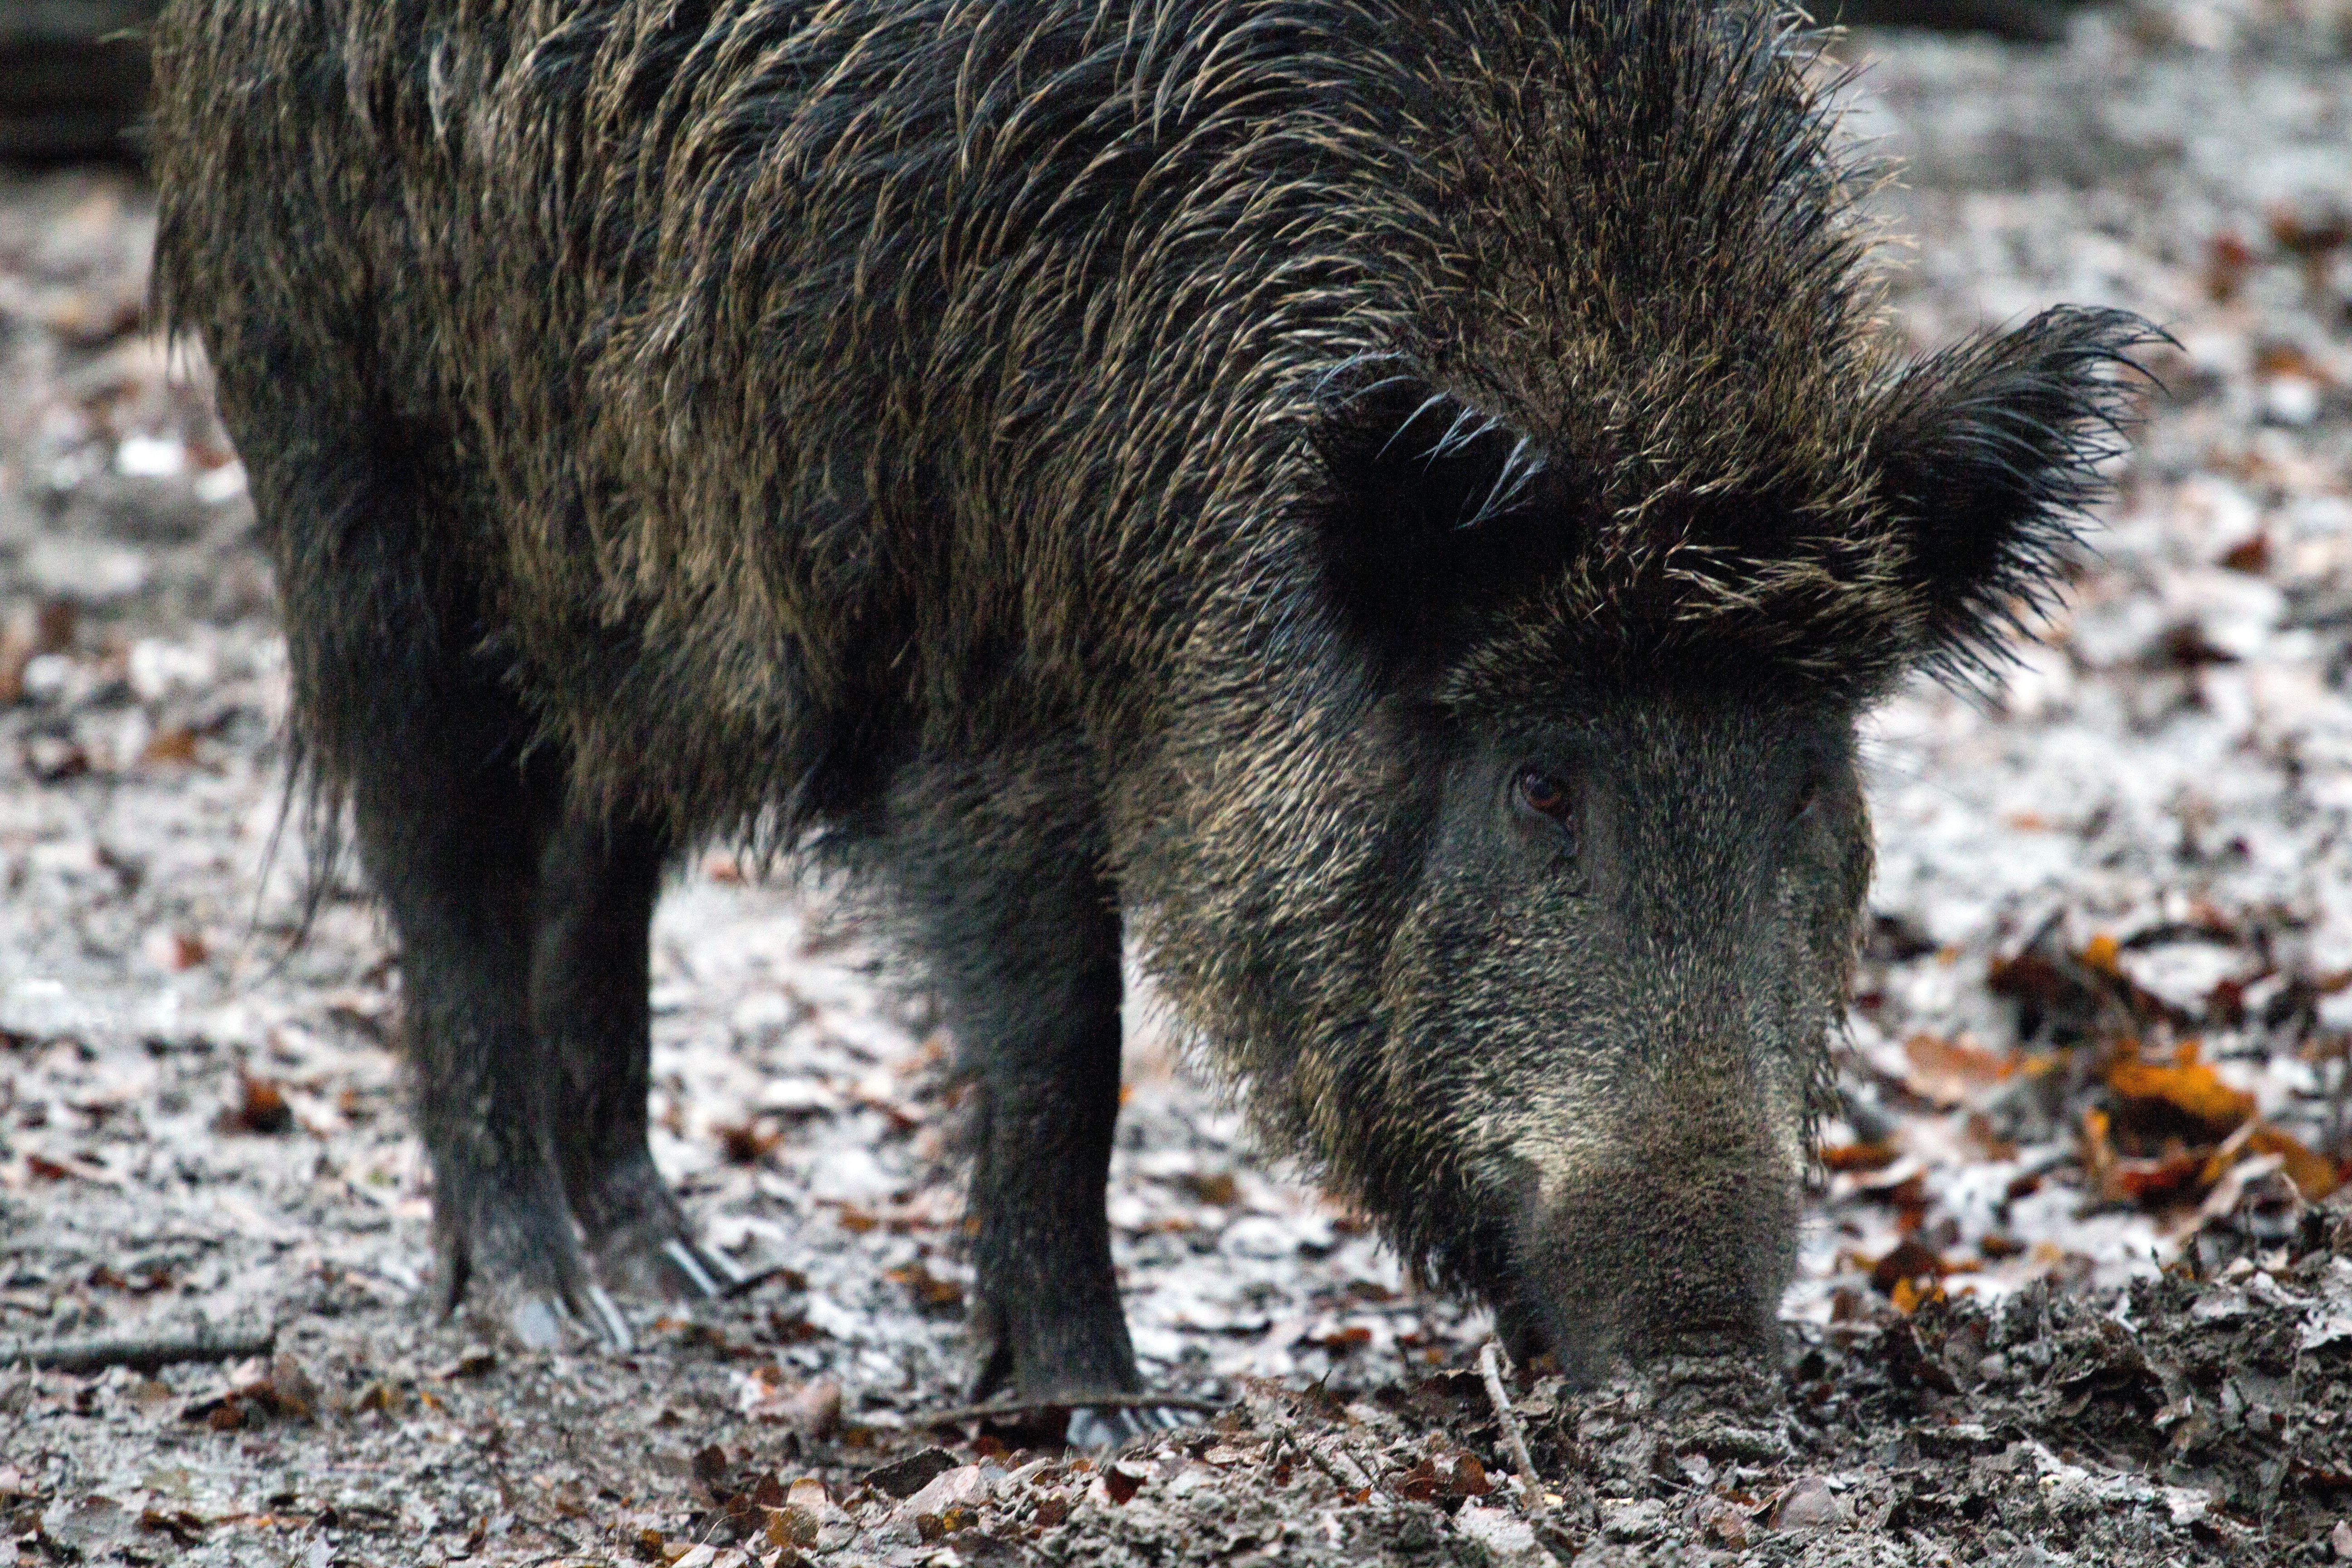
nature, forest, wildlife, wild, mammal, fauna, vertebrate, pig, wild boar, wild boars, domestic pig, pig like mammal, peccary